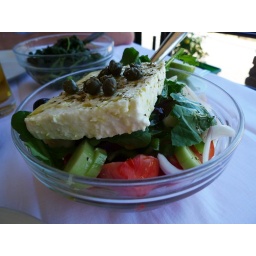
the real thing - eaten with every meal. that's steamed mountain greens with oil and lemon in the background.